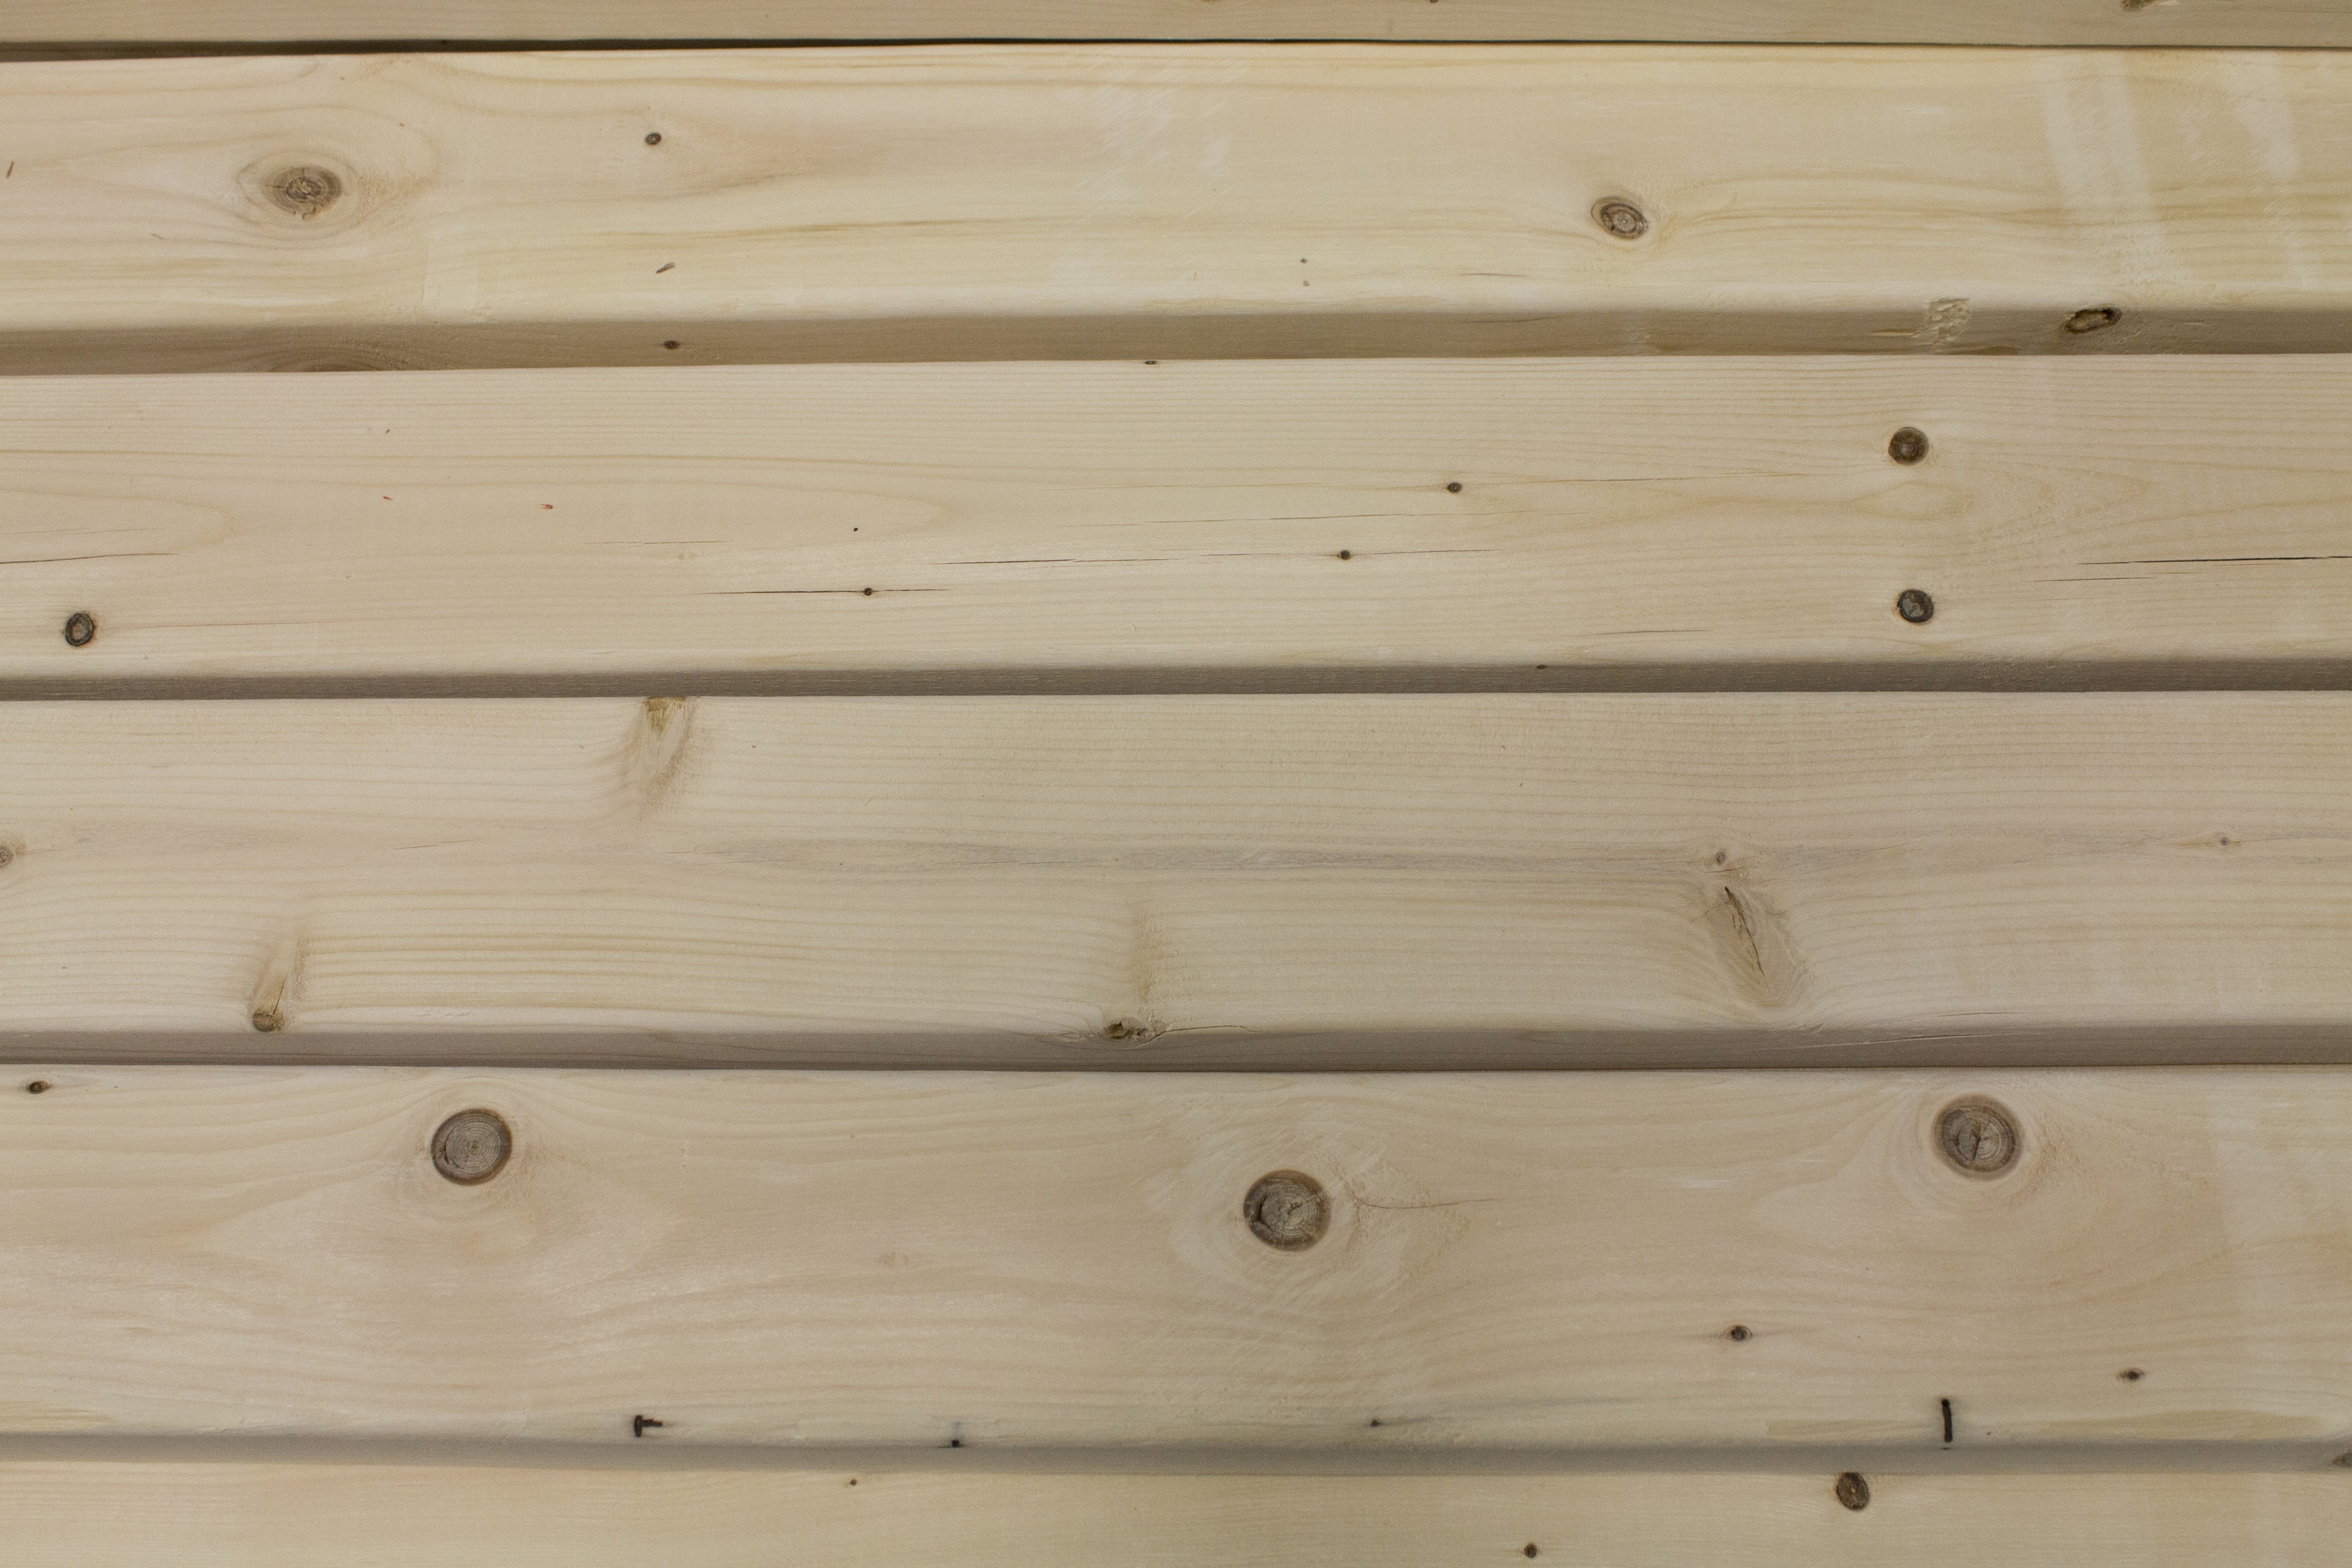
wood, grain, texture, plank, floor, construction, natural, frame, furniture, lumber, material, chest, drawer, hardwood, carpentry, wooden, timber, chest of drawers, flooring, wood flooring, man made object, 2x4, laminate flooring, wood stain